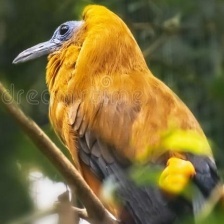
Species: CAPUCHINBIRD
Scientific name: PERISSOCEPHALUS TRICOLOR